Alkmaar

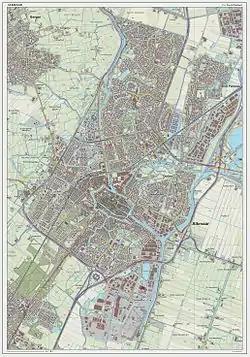
"Topographic map of Alkmaar, Sept. 2014"

Alkmaar is a city and municipality in the Netherlands, located in the province of North Holland. Alkmaar is well known for its traditional cheese market. For tourists, it is a popular cultural destination. The municipality has a population of 111,766 as of 2023.